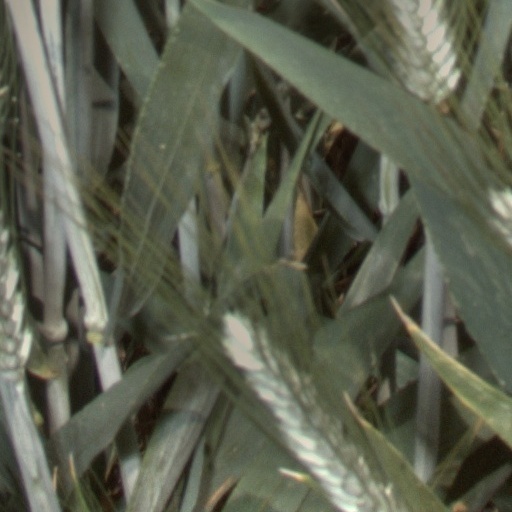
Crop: wheat